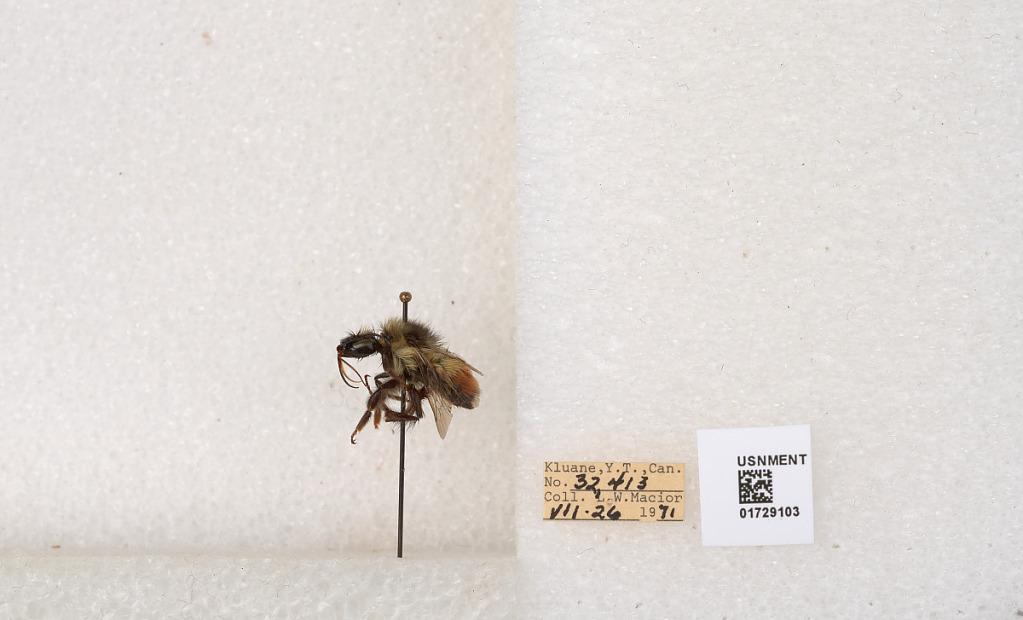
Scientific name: Bombus flavifrons Cresson
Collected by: L. Macior
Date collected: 1971-7-26
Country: Canada
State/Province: Yukon Territory
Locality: Kluane National Park and Reserve
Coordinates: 60.7493, -139.504